Thorley Smith

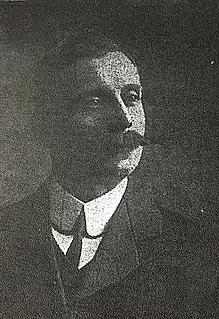
Thorley Smith

Thorley Smith (1873 - 1940) was Britain's first Parliamentary candidate to stand on a platform of women's suffrage. He stood in the 1906 general election in Wigan, Lancashire. He lost to the Conservative candidate, but polled more votes than the Liberal.